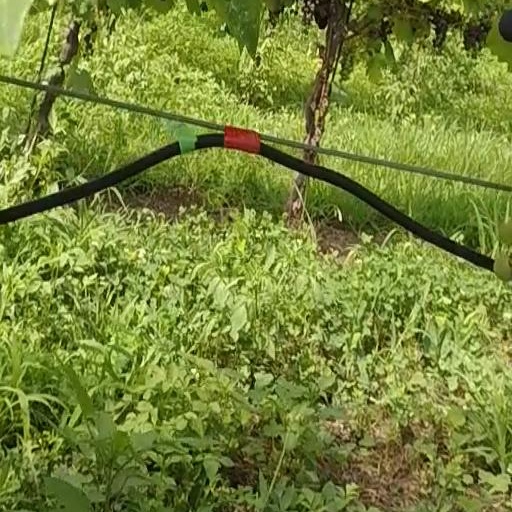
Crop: grape